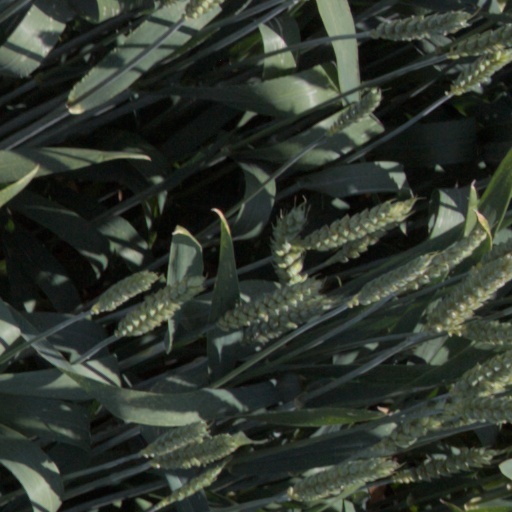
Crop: wheat